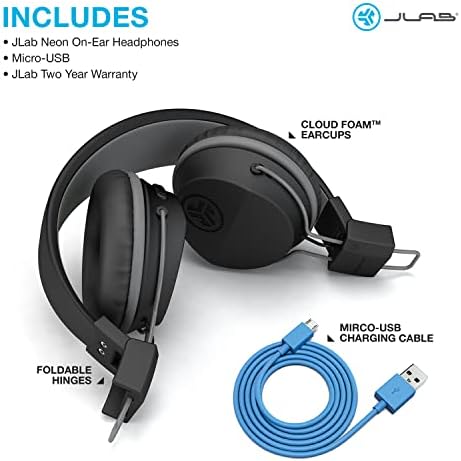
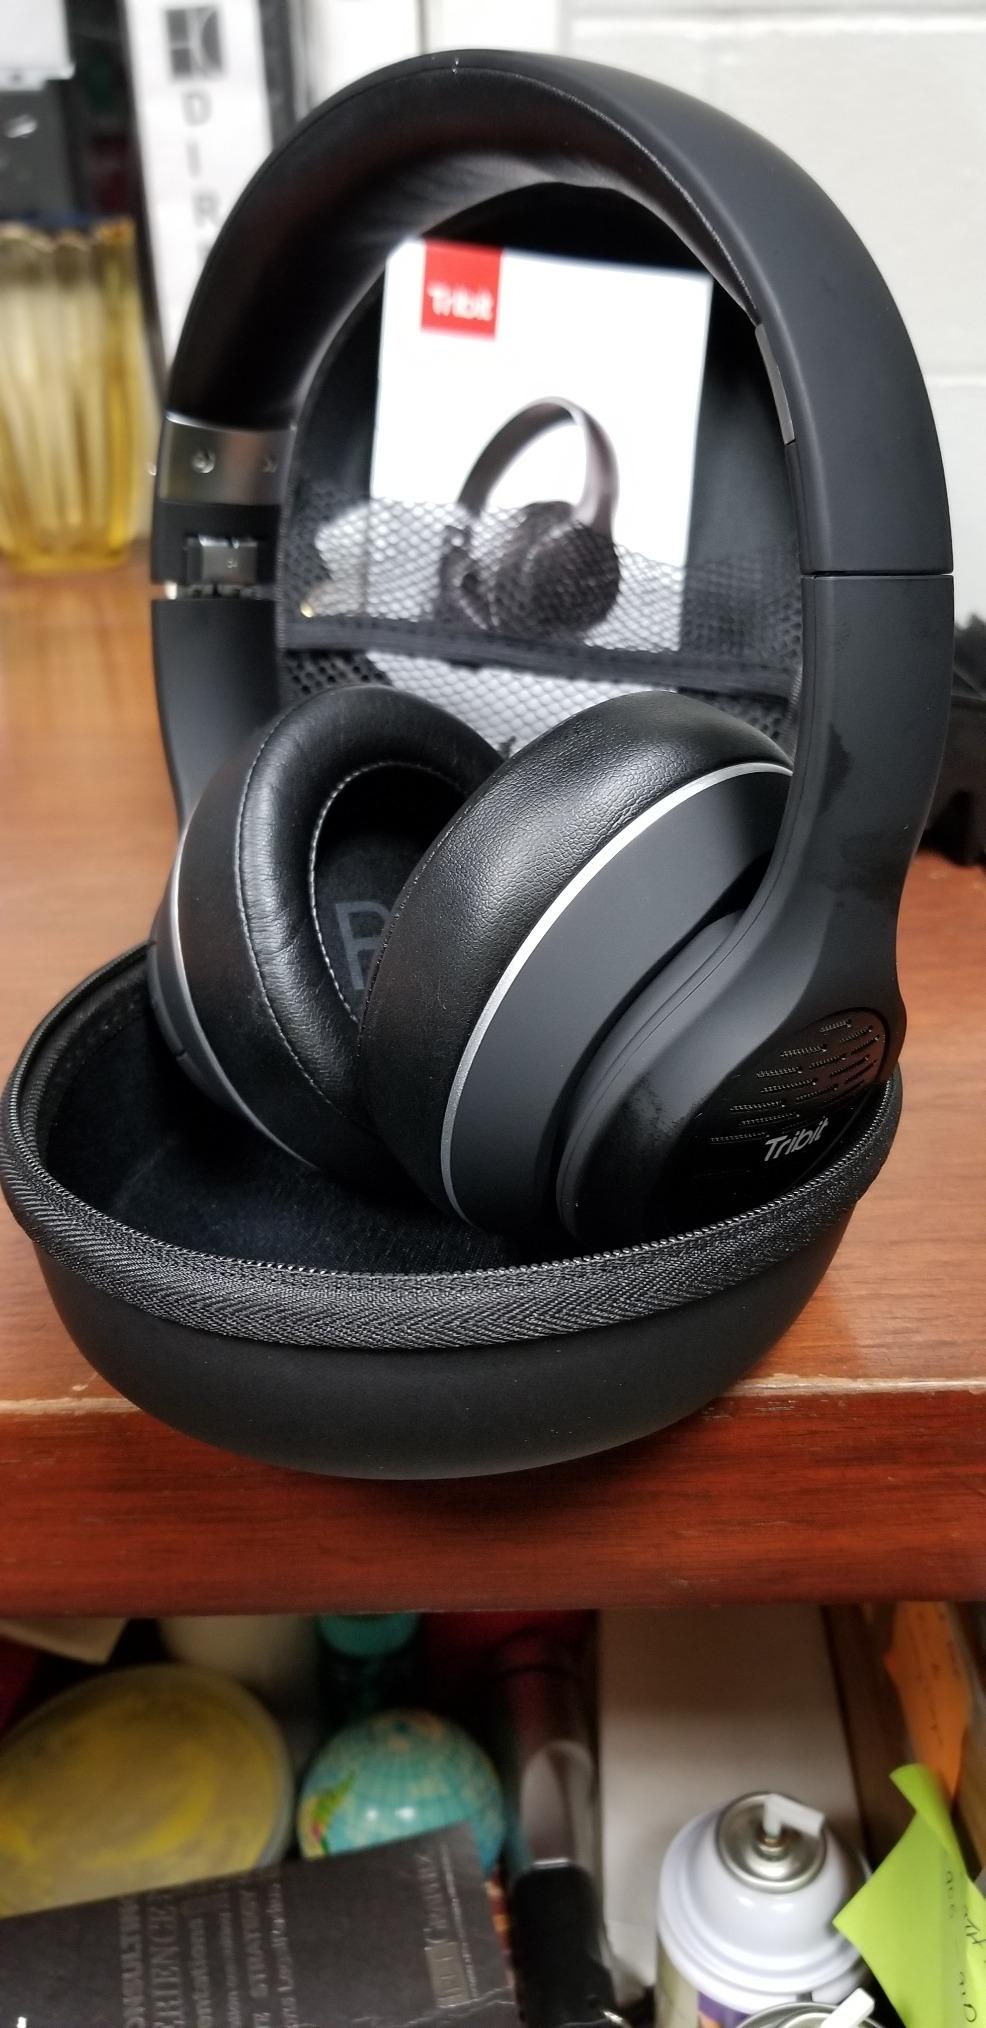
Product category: headphones
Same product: no